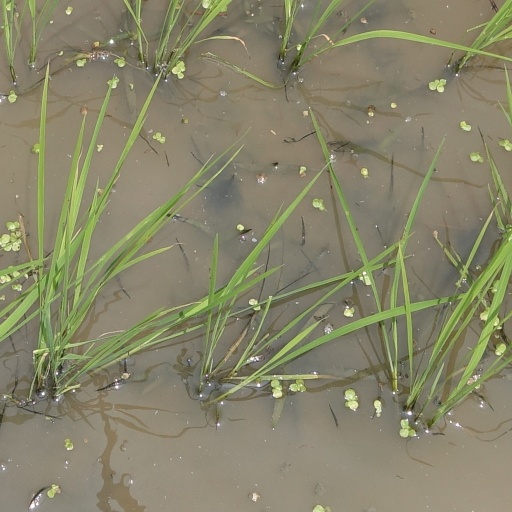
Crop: rice